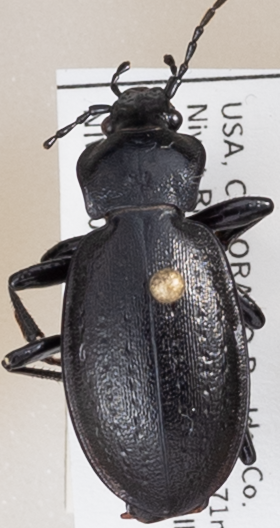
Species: Carabus taedatus
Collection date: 2022-07-26
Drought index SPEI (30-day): -0.05
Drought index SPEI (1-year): -0.966
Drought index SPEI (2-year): -1.19